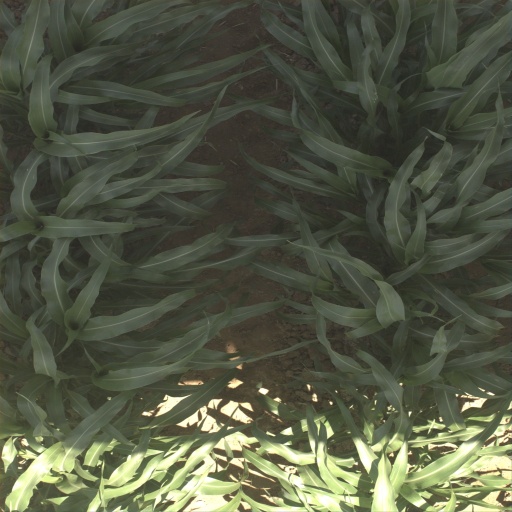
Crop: sorghum